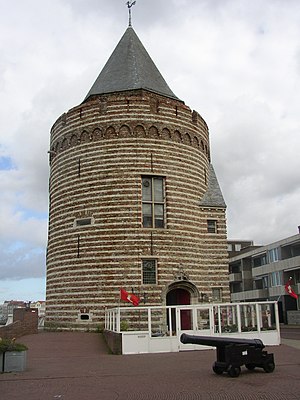
Vlissingen / Født i Vlissingen
Vlissingen er en kommune og havneby, beliggende på halvøen Walcheren i den sydlige provins Zeeland i Nederlandene. Byen havde den 1 april 2016 44.417 indbyggere.